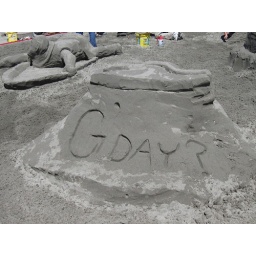
Ocean Shores Sand castle building festival 2008. Happens in Late July